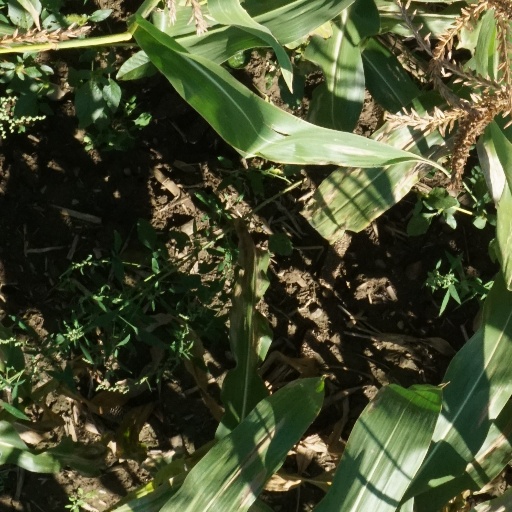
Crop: maize; corn